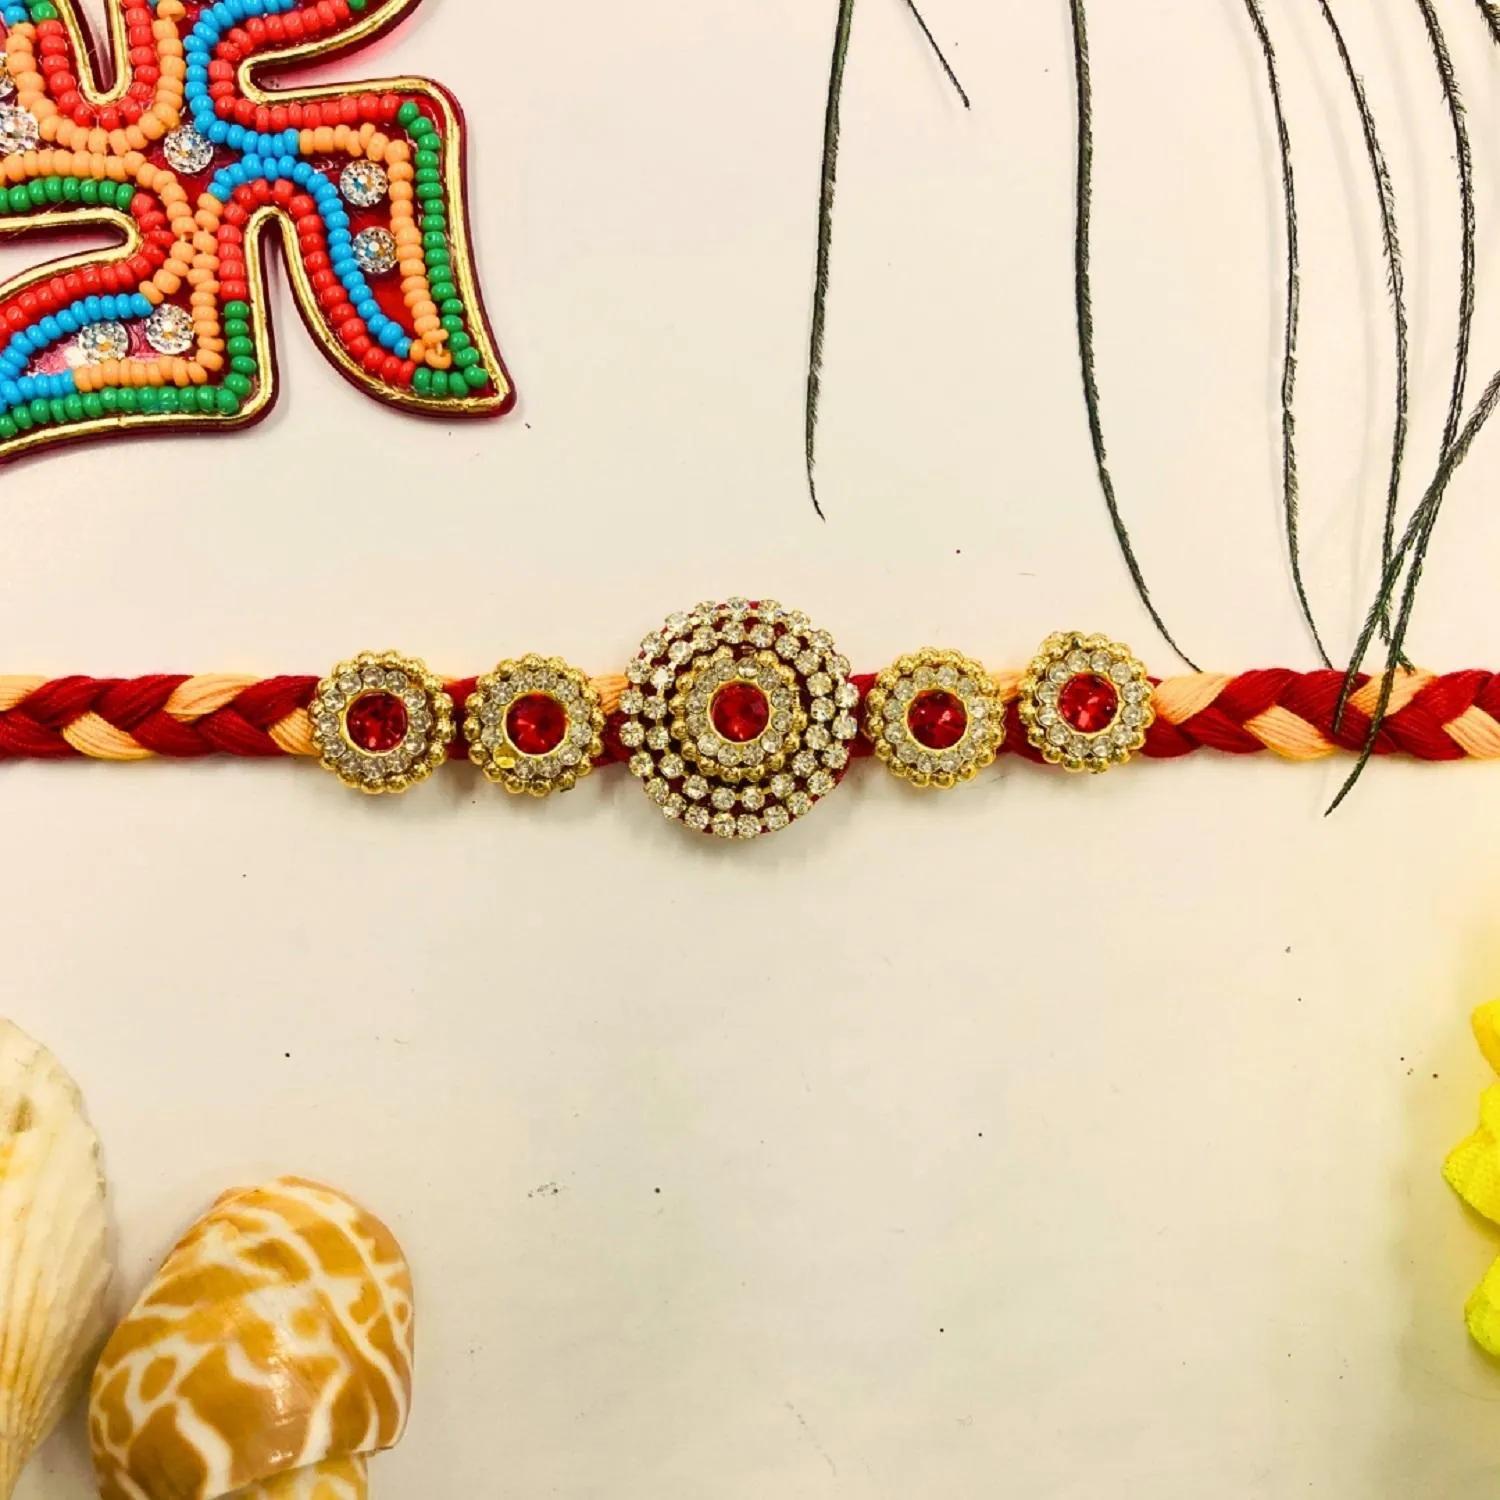
VIBRANCE Traditional Thread Stone Rakhi for Raksha Bandhan.
Type: Rakhis
Brand: VIBRANCE
Price: Rs. 199
 Raksha Bhandan is a celebration of the bond between a brother and sister. We specialize in creating unique rakhi designs for every brother and sister. Our rakhi collection ranges from traditional to modern designs, all of which are handcrafted with love and care. We strive to make each Raksha Bhandan special for our customers by providing the perfect rakhi for their loved ones. With our wide range of designs and styles, you can find the perfect rakhi for your brother or sister. Shop with us today to make your Raksha Bhandan magical.The design of the delivered product or parts of it may vary slightly from what is shown in the image.
Features: Hand crafted pearl and crystal studded rakhi Multicolor Rakhi,Special Multi colour Designer Rakhi for Brother / Bhabhi / Kids,Includes roli chawal and free greeting card,Rakshabandhan Special Card,Comes with Roli Chawal & Best Wishes Greeting Card in best packaging